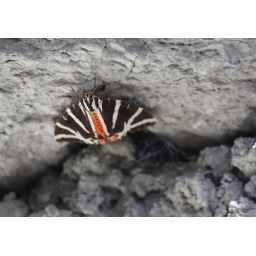
Hiding in the rock walls of Carrera Gorge / Er hat ein Versteck in den Felsen vom Carreratobel